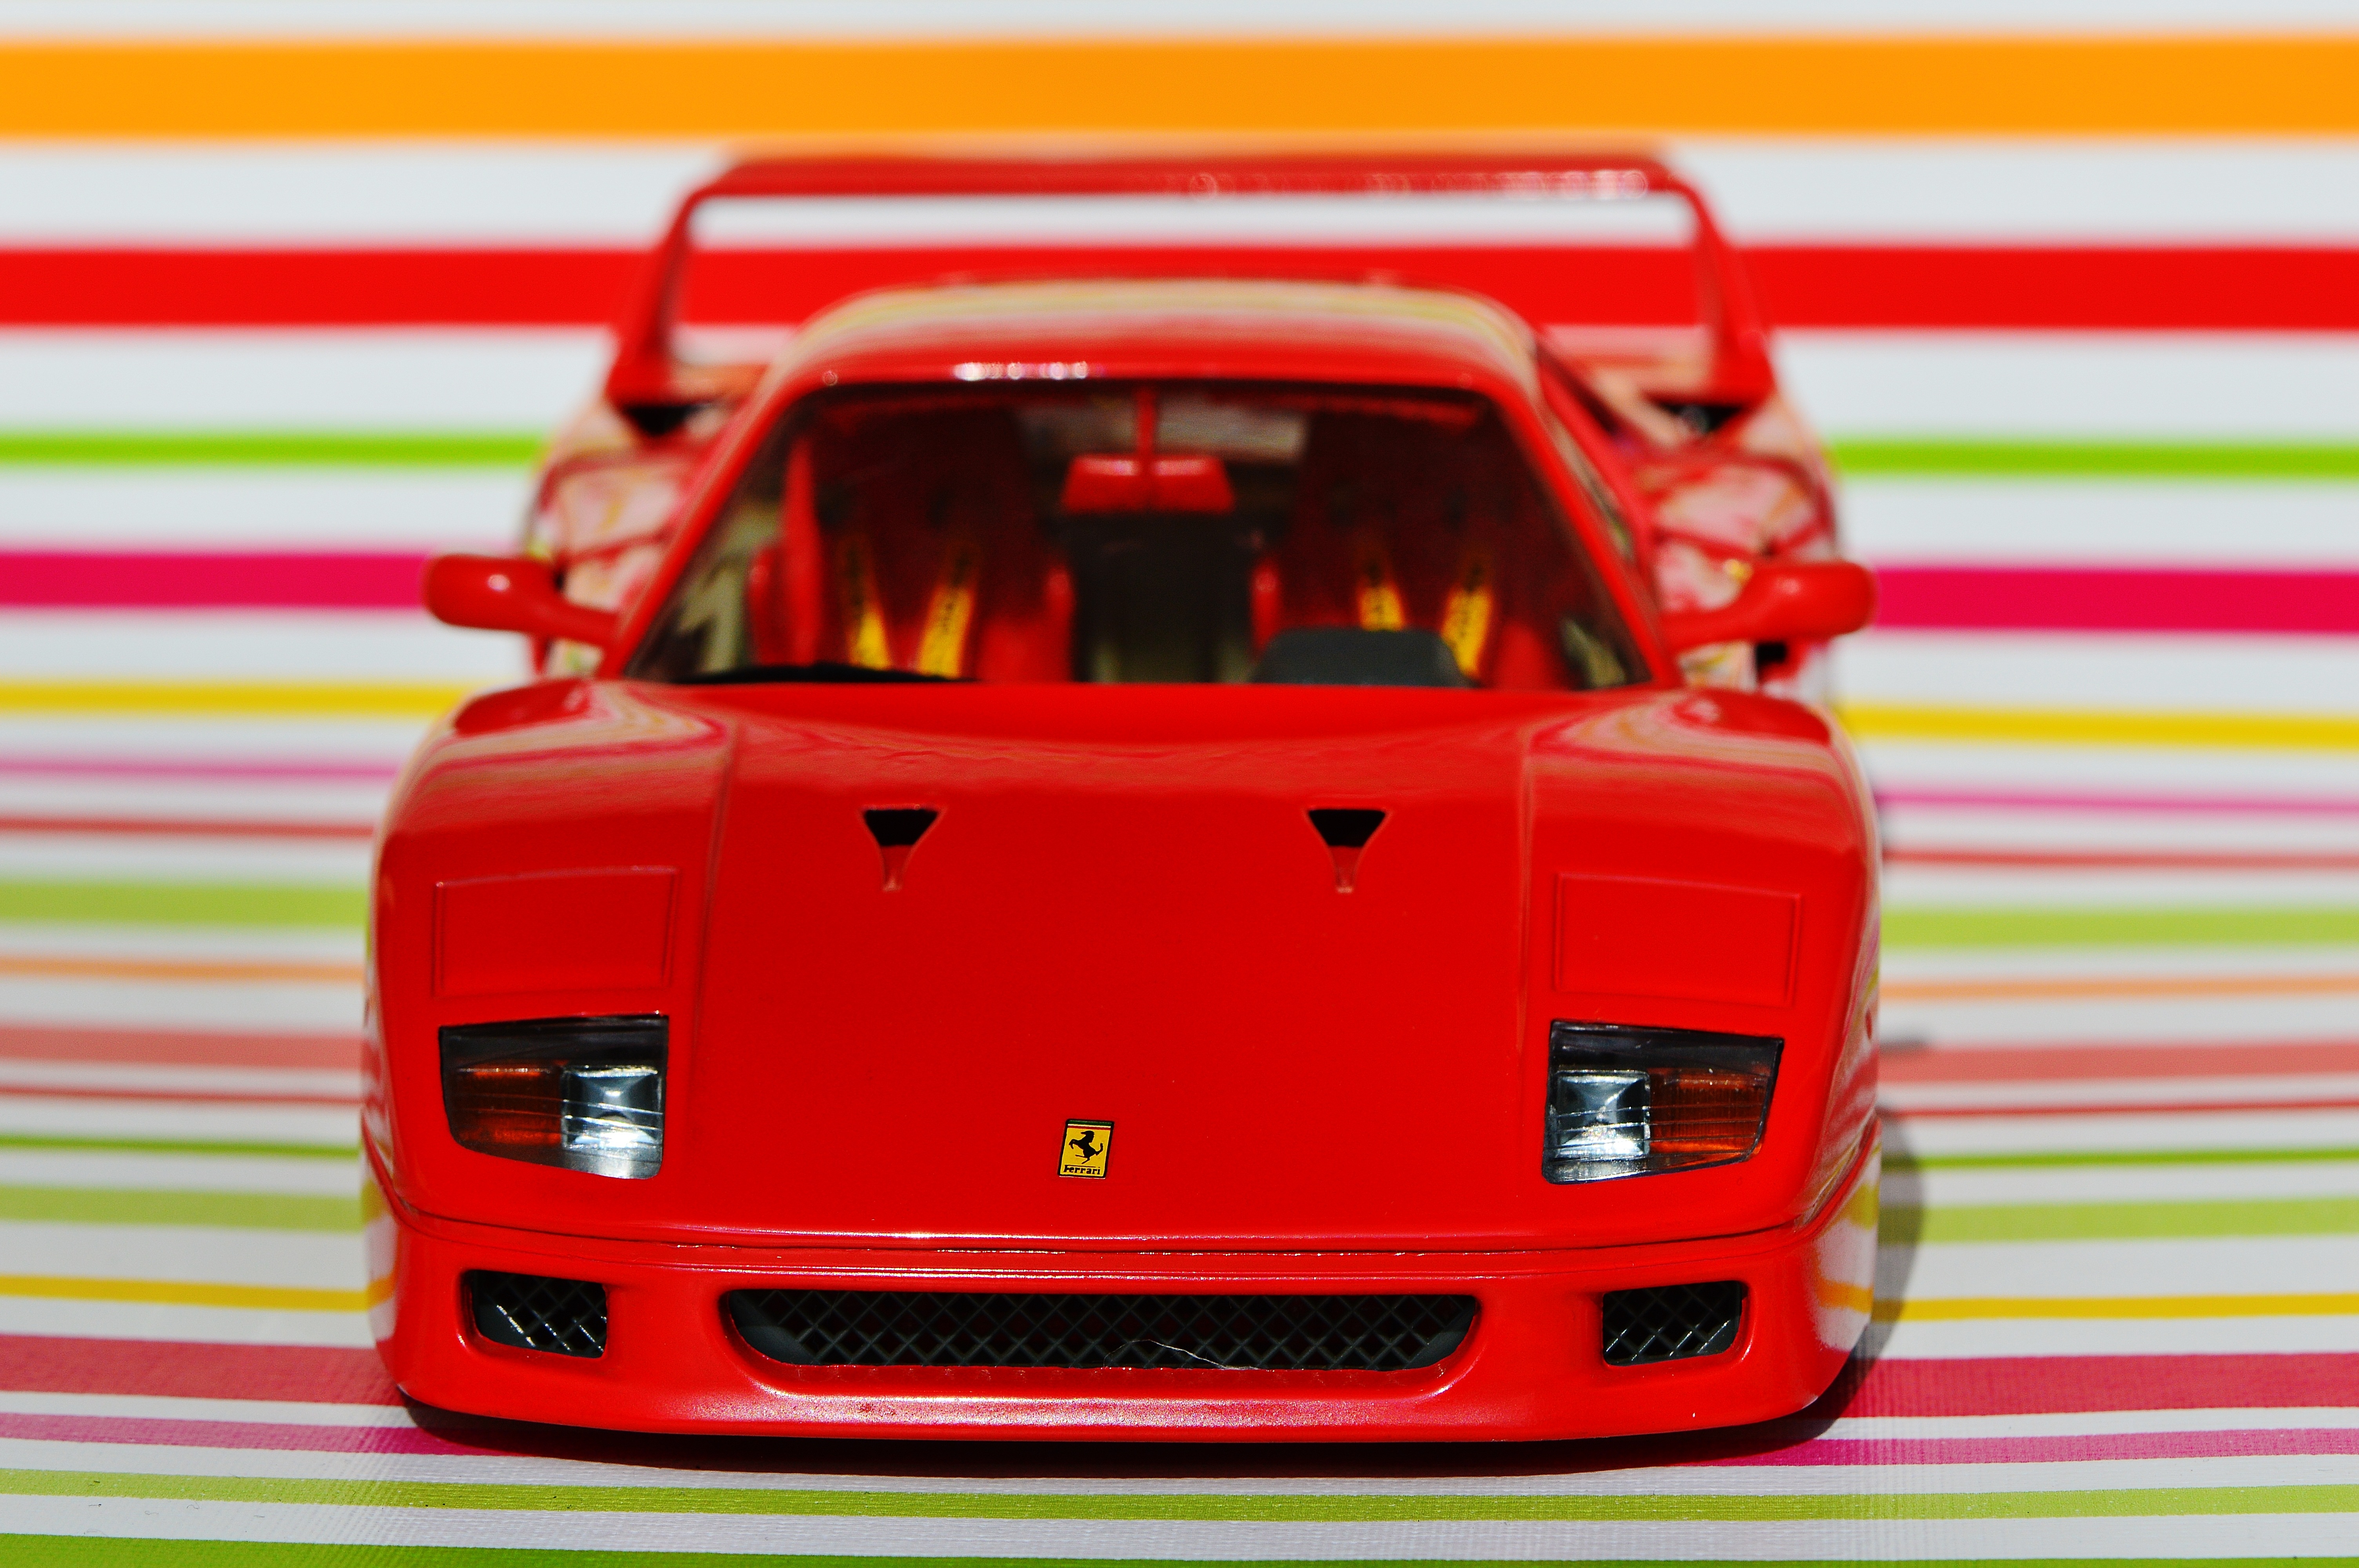
sport, car, red, vehicle, drive, italy, auto, speed, sports car, race car, supercar, power, racing, ps, expensive, ferrari, fast, dare, racing car, car racing, model car, front view, land vehicle, automobile make, automotive design, luxury vehicle, performance car, ferrari spa, ferrari f430 challenge, ferrari f50, ferrari f50 gt, ferrari fxx, ferrari f40, ferrari 288 gto, ferrari testarossa